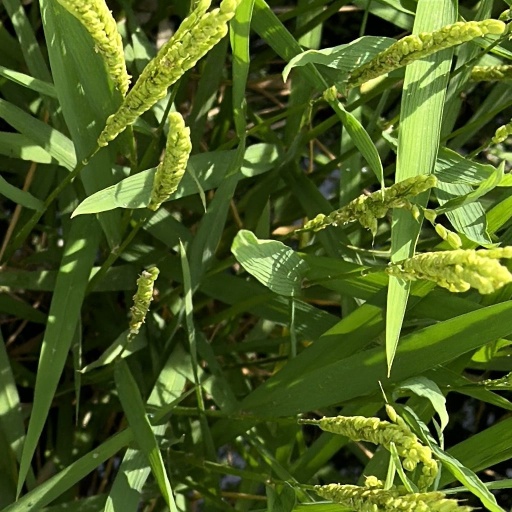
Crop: rice